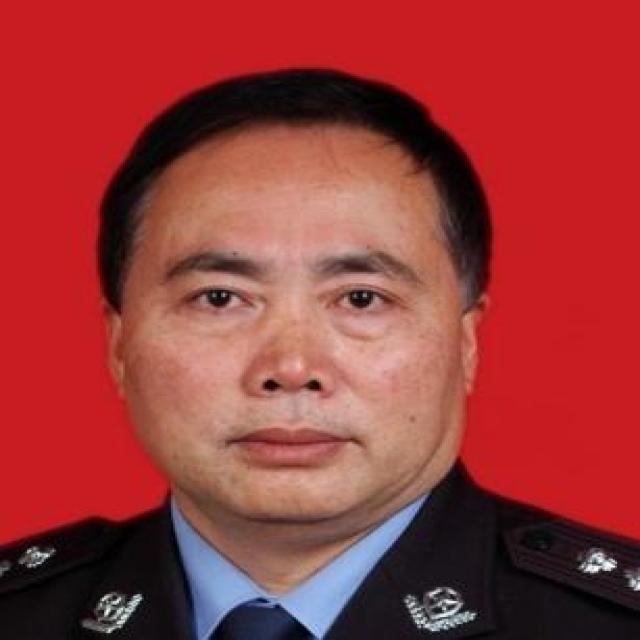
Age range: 45-64